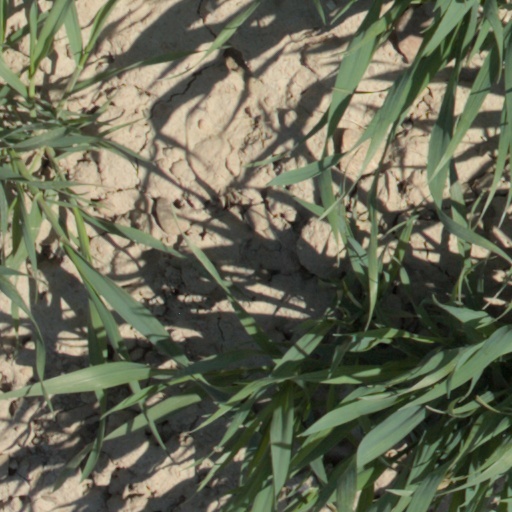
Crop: wheat